The Song (2014 film)

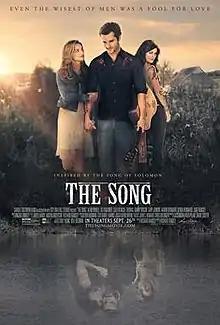
Theatrical release poster

The Song is a 2014 American romantic drama film written and directed by Richard Ramsey. The film follows about a singer-songwriter, whose marriage suffers when the song he wrote for his wife propels him to stardom. The film was inspired by the Song of Songs and the life of Solomon.